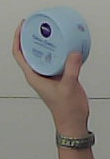
Product: nivea_baby